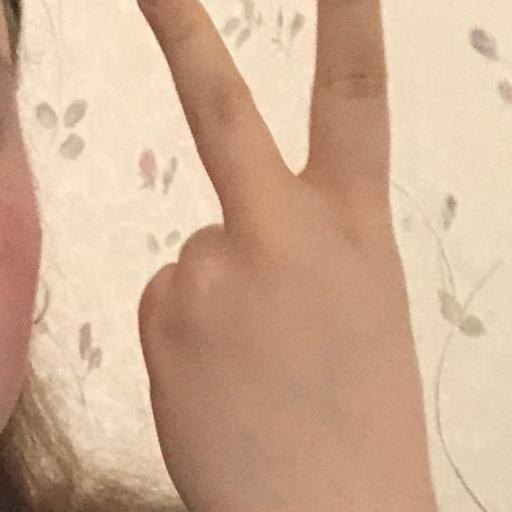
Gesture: peace_inverted